Puttamanna

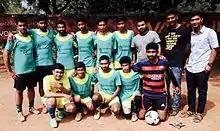
Puttamanna FC 2016

Puttamanna is a village in Kalikavu Panchayat, Nilambur taluk in Malappuram district in the state of Kerala. . It is situated from Manjeri from Perintalmanna and each from Karuvarakundu and Tuvvur. A stream flows through the village, which is a tributary of the Chaliyar.